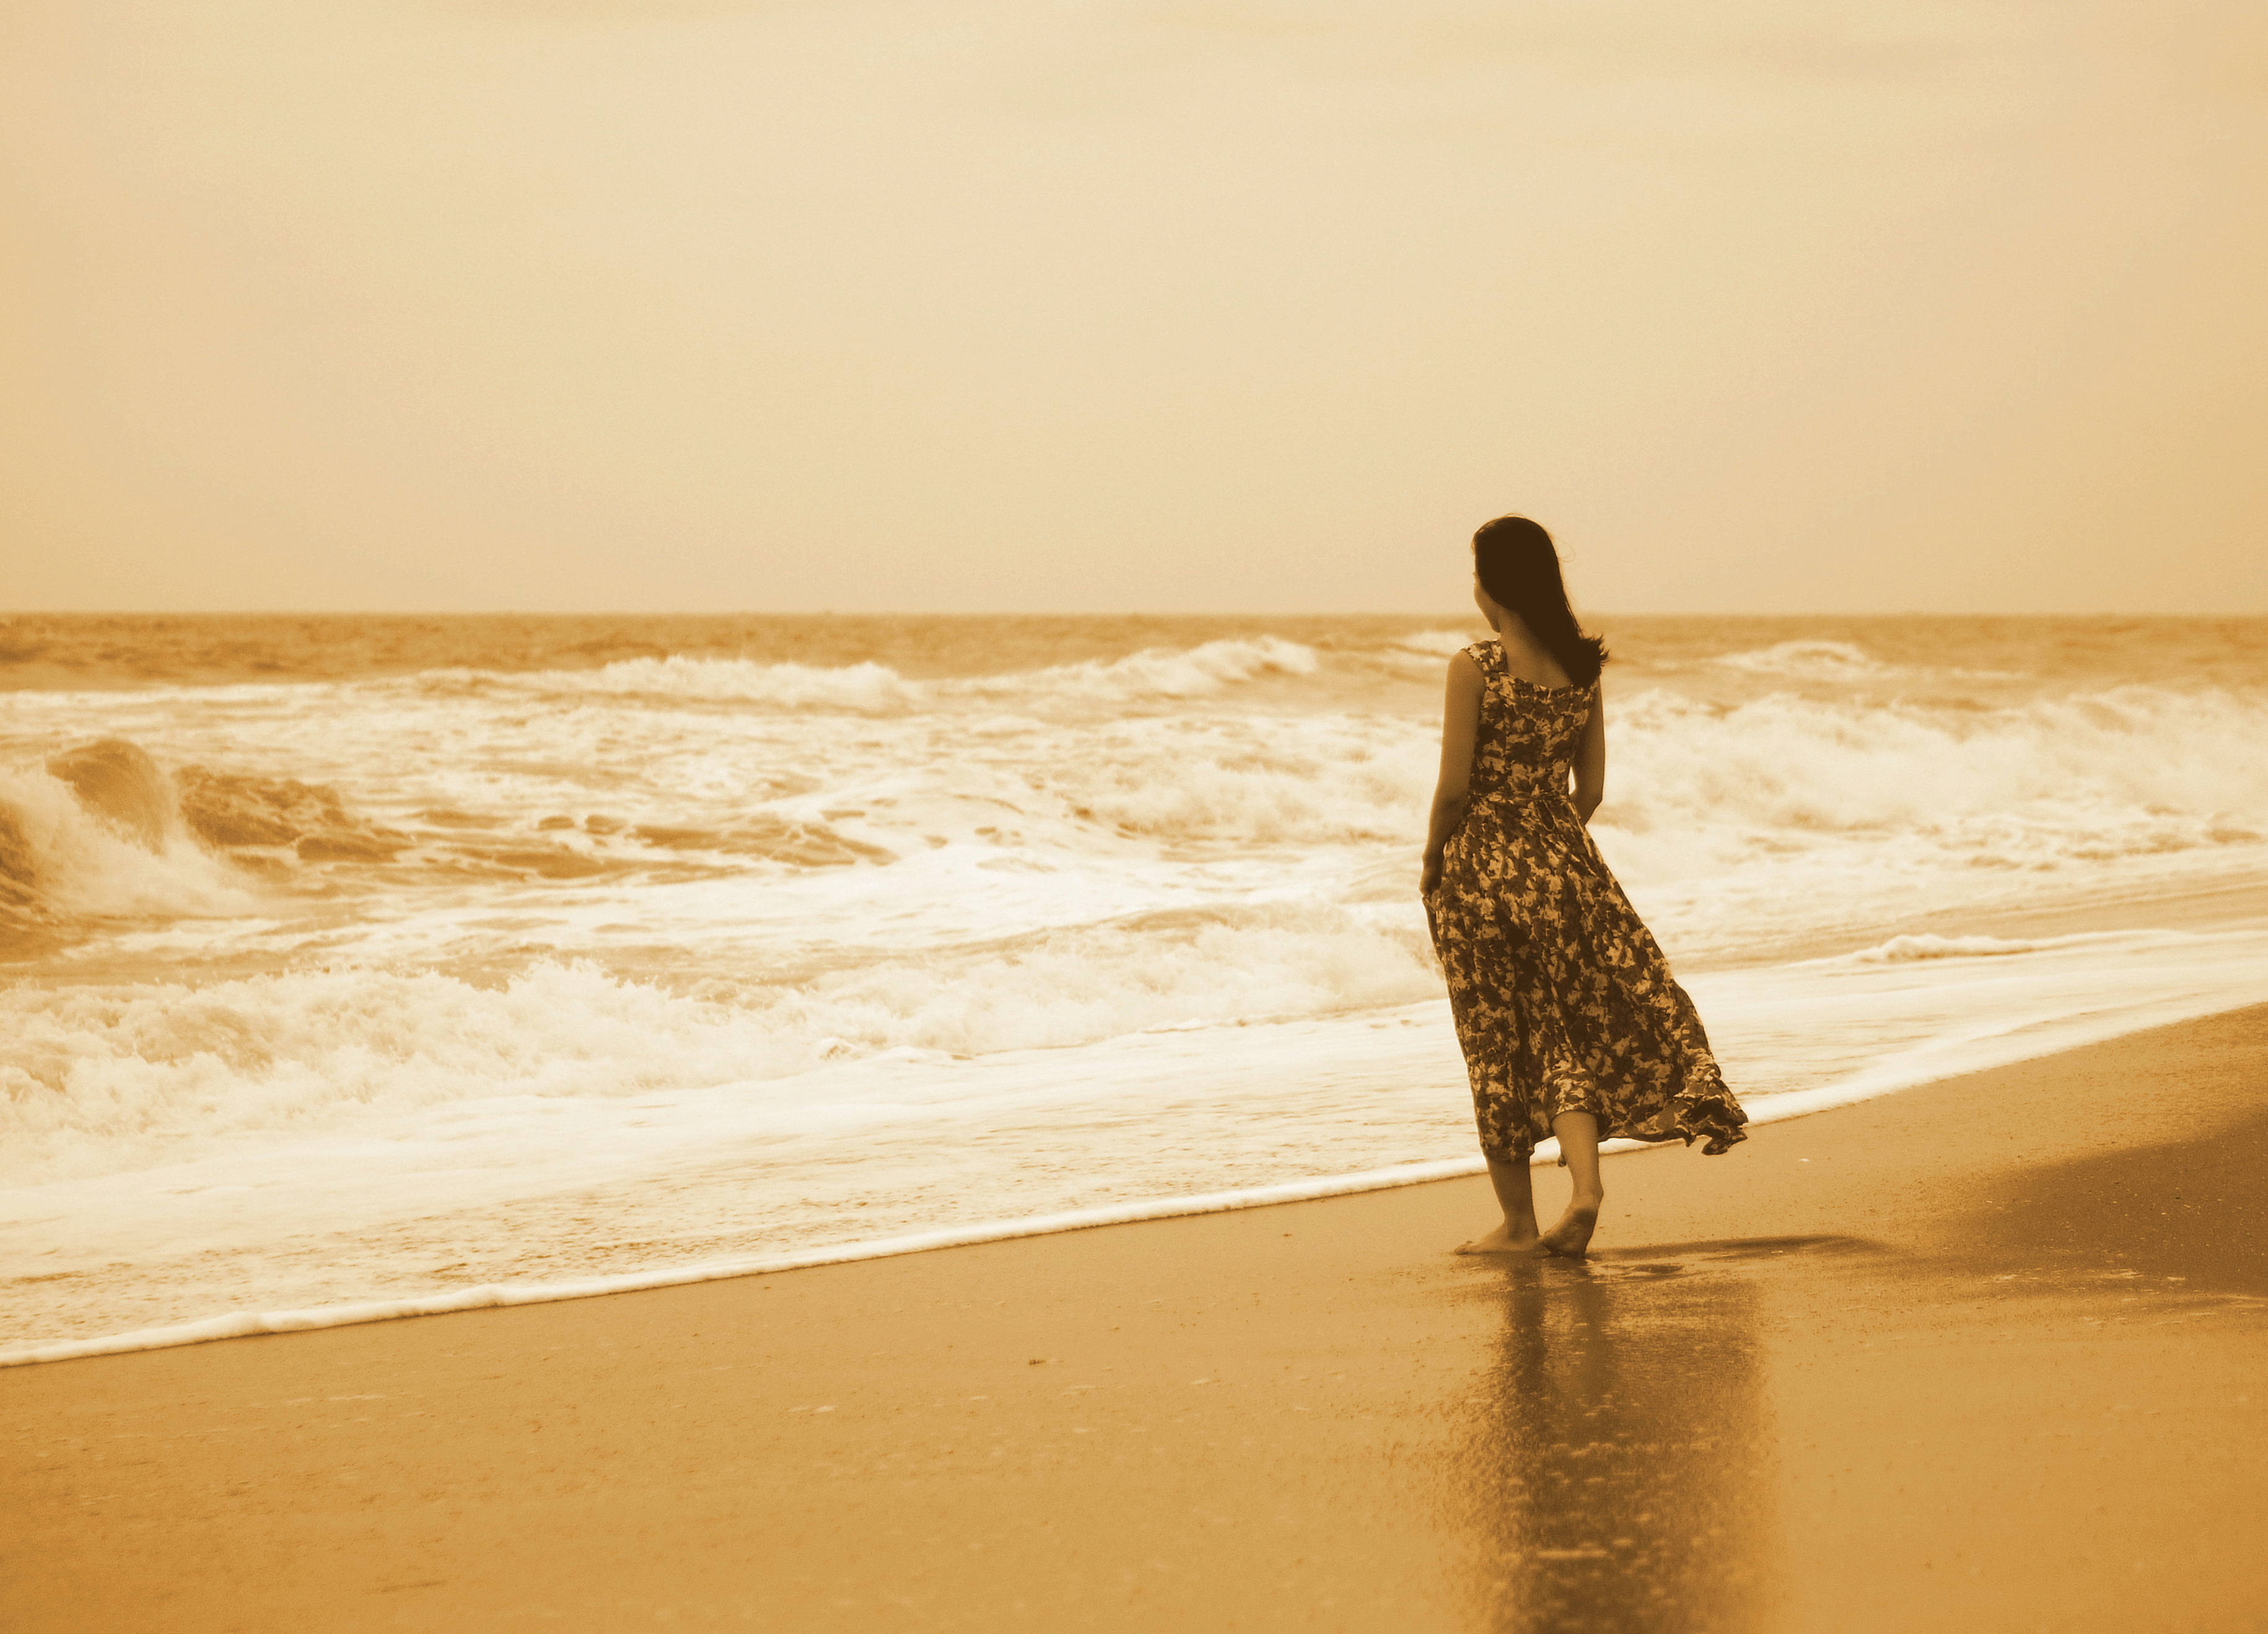
beach, water, sea, sky, wave, ocean, horizon, sand, shore, morning, fun, coast, dress, wind wave, summer, vacation, sunlight, tree, photography, stock photography, wood, reflection, coastal and oceanic landforms, long hair, happy